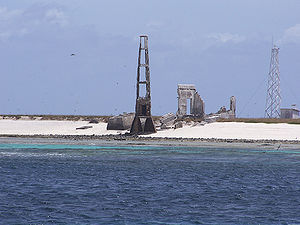
Atol das Rocas
Forrest det gamle fyr og i baggrunden det nye
Atol das Rocas eller Rocasatollen er en atol i det sydlige Atlanterhav. Atollen tilhører delstaten Rio Grande do Norte i Brasilien og ligger 260 kilometer nordøst for Natal og 145 kilometer nord for øen Fernando de Noronha. Atollen blev opdaget i 1503.